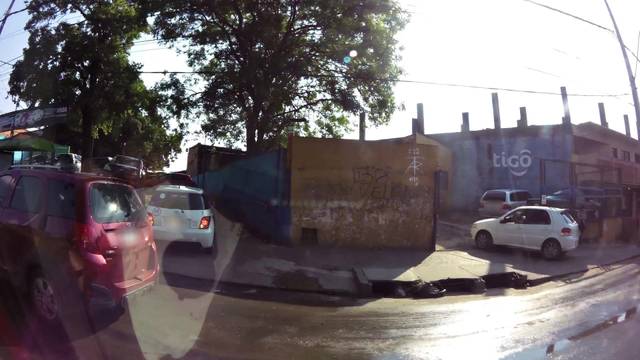
Region: Paraguay
Coordinates: -25.318, -57.607